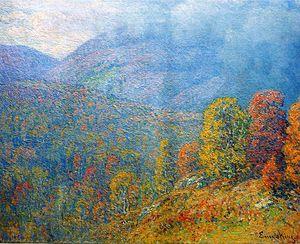
John Joseph Enneking, né le 4 octobre 1841 à Minster, dans l'Ohio, et mort le 16 novembre 1916 à Boston dans le Massachusetts, est un peintre impressionniste américain.